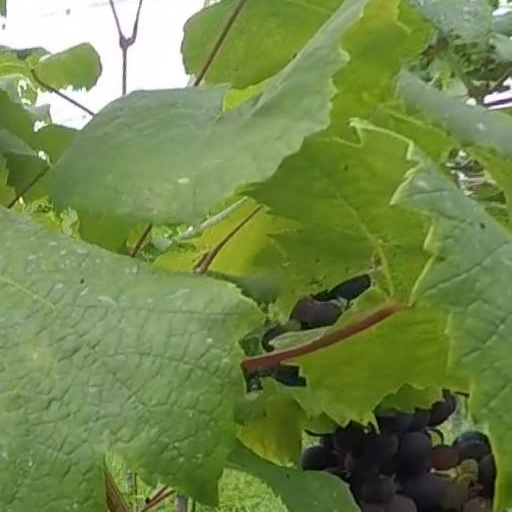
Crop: grape